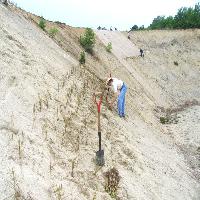
Weather: cloudy or overcast